Creekside Gahanna

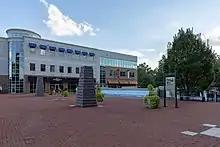
Creekside Gahanna

Creekside Gahanna, more formally called Gahanna-Creekside, is a mixed-use development located in downtown Gahanna, Ohio (also known as Olde Gahanna).